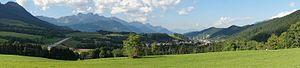
Panorama du col du Fau et Monestier-de-Clermont
Monestier-de-Clermont est une commune française située dans le sud du département de l'Isère, en région Auvergne-Rhône-Alpes et autrefois rattachée à l'ancienne province du Dauphiné.